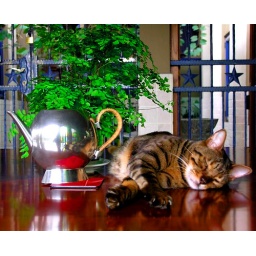
Alibai sleeping on the table he appropriated for himself. Taken by Ayah, UKH, 10.06